Answer in natural language. Considering the relative positions, where is brown rectangular extendable dining table (highlighted by a blue box) with respect to black tv (highlighted by a green box)? Choose between the following options: right or left
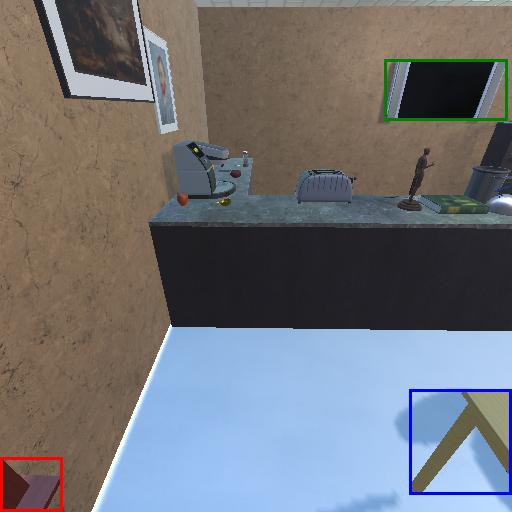
<answer>left</answer>